Josh Beckett

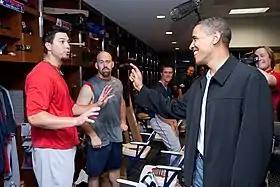
Beckett with President Barack Obama at Busch Stadium

On August 25, 2012, Beckett was traded to the Los Angeles Dodgers (along with Adrián González, Carl Crawford and Nick Punto and $11 million in cash) for James Loney, Iván DeJesús, Jr., Allen Webster, and two players to be named later (Jerry Sands and Rubby De La Rosa). He started seven games for the Dodgers after the trade and was 2–3 with a 2.93 ERA.